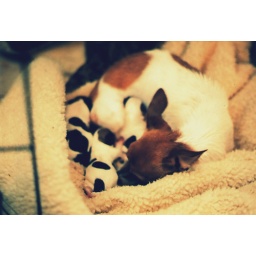
Yesterday early in the morning, my dog had puppies. She's a Rat Terrier and my male dog is Shitzu/Chihuahua. What a mix!